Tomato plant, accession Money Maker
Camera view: horizontal (90 deg, fisheye); turntable rotation: 90 degrees
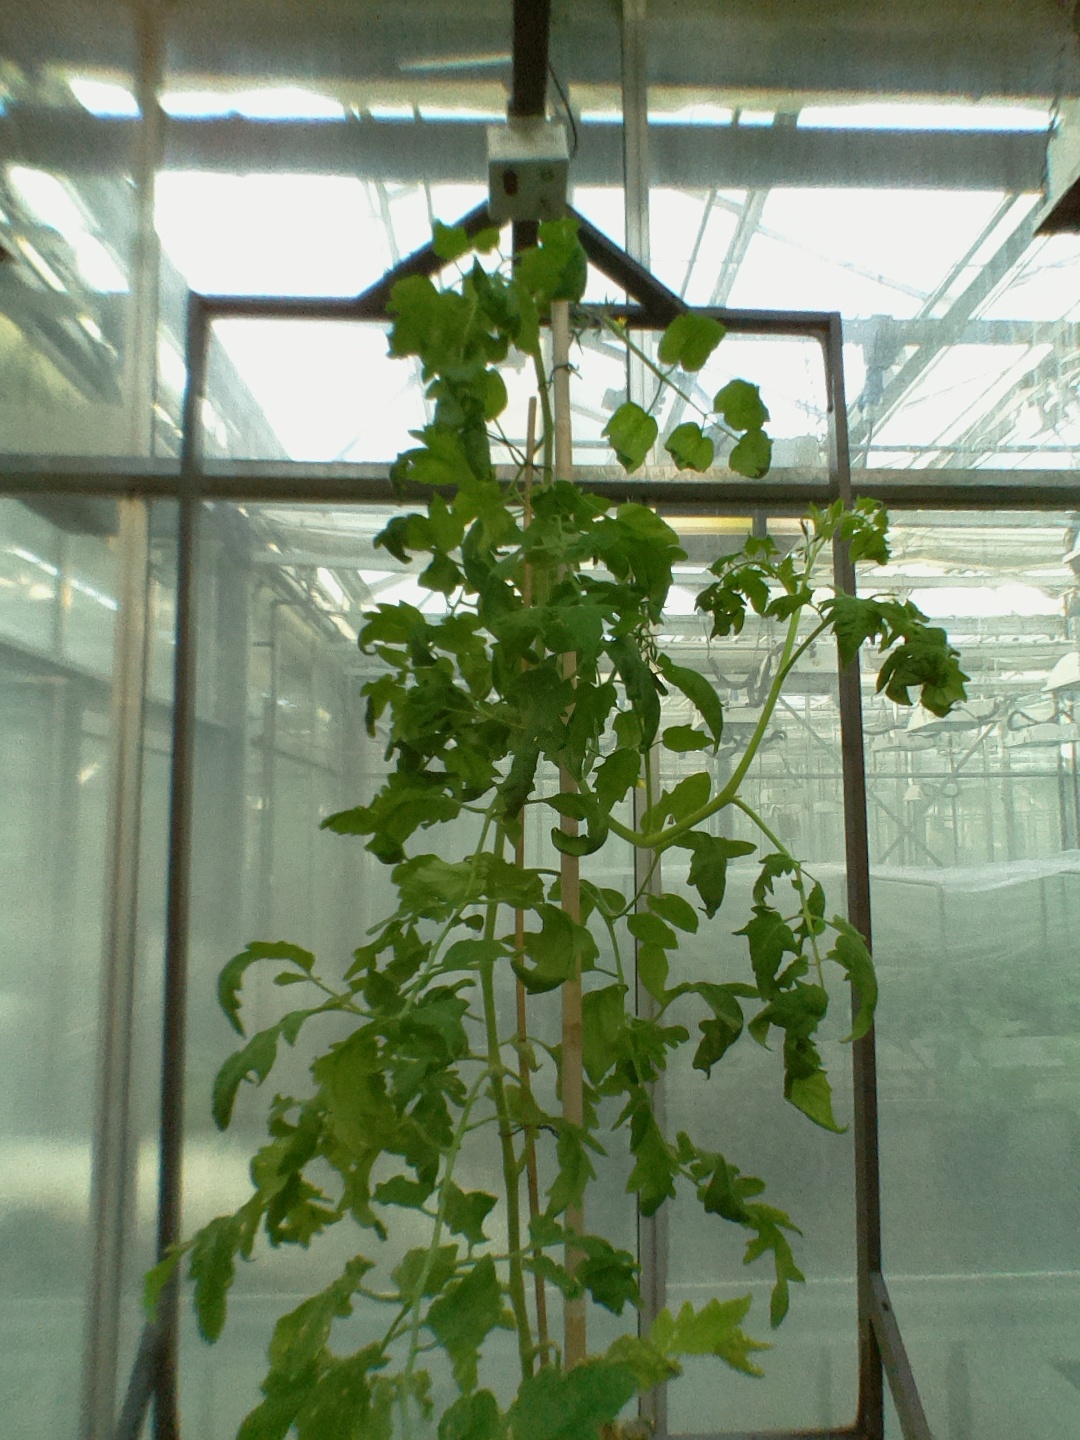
BBCH growth stage 70: Fruits at the main stem or branches visibles